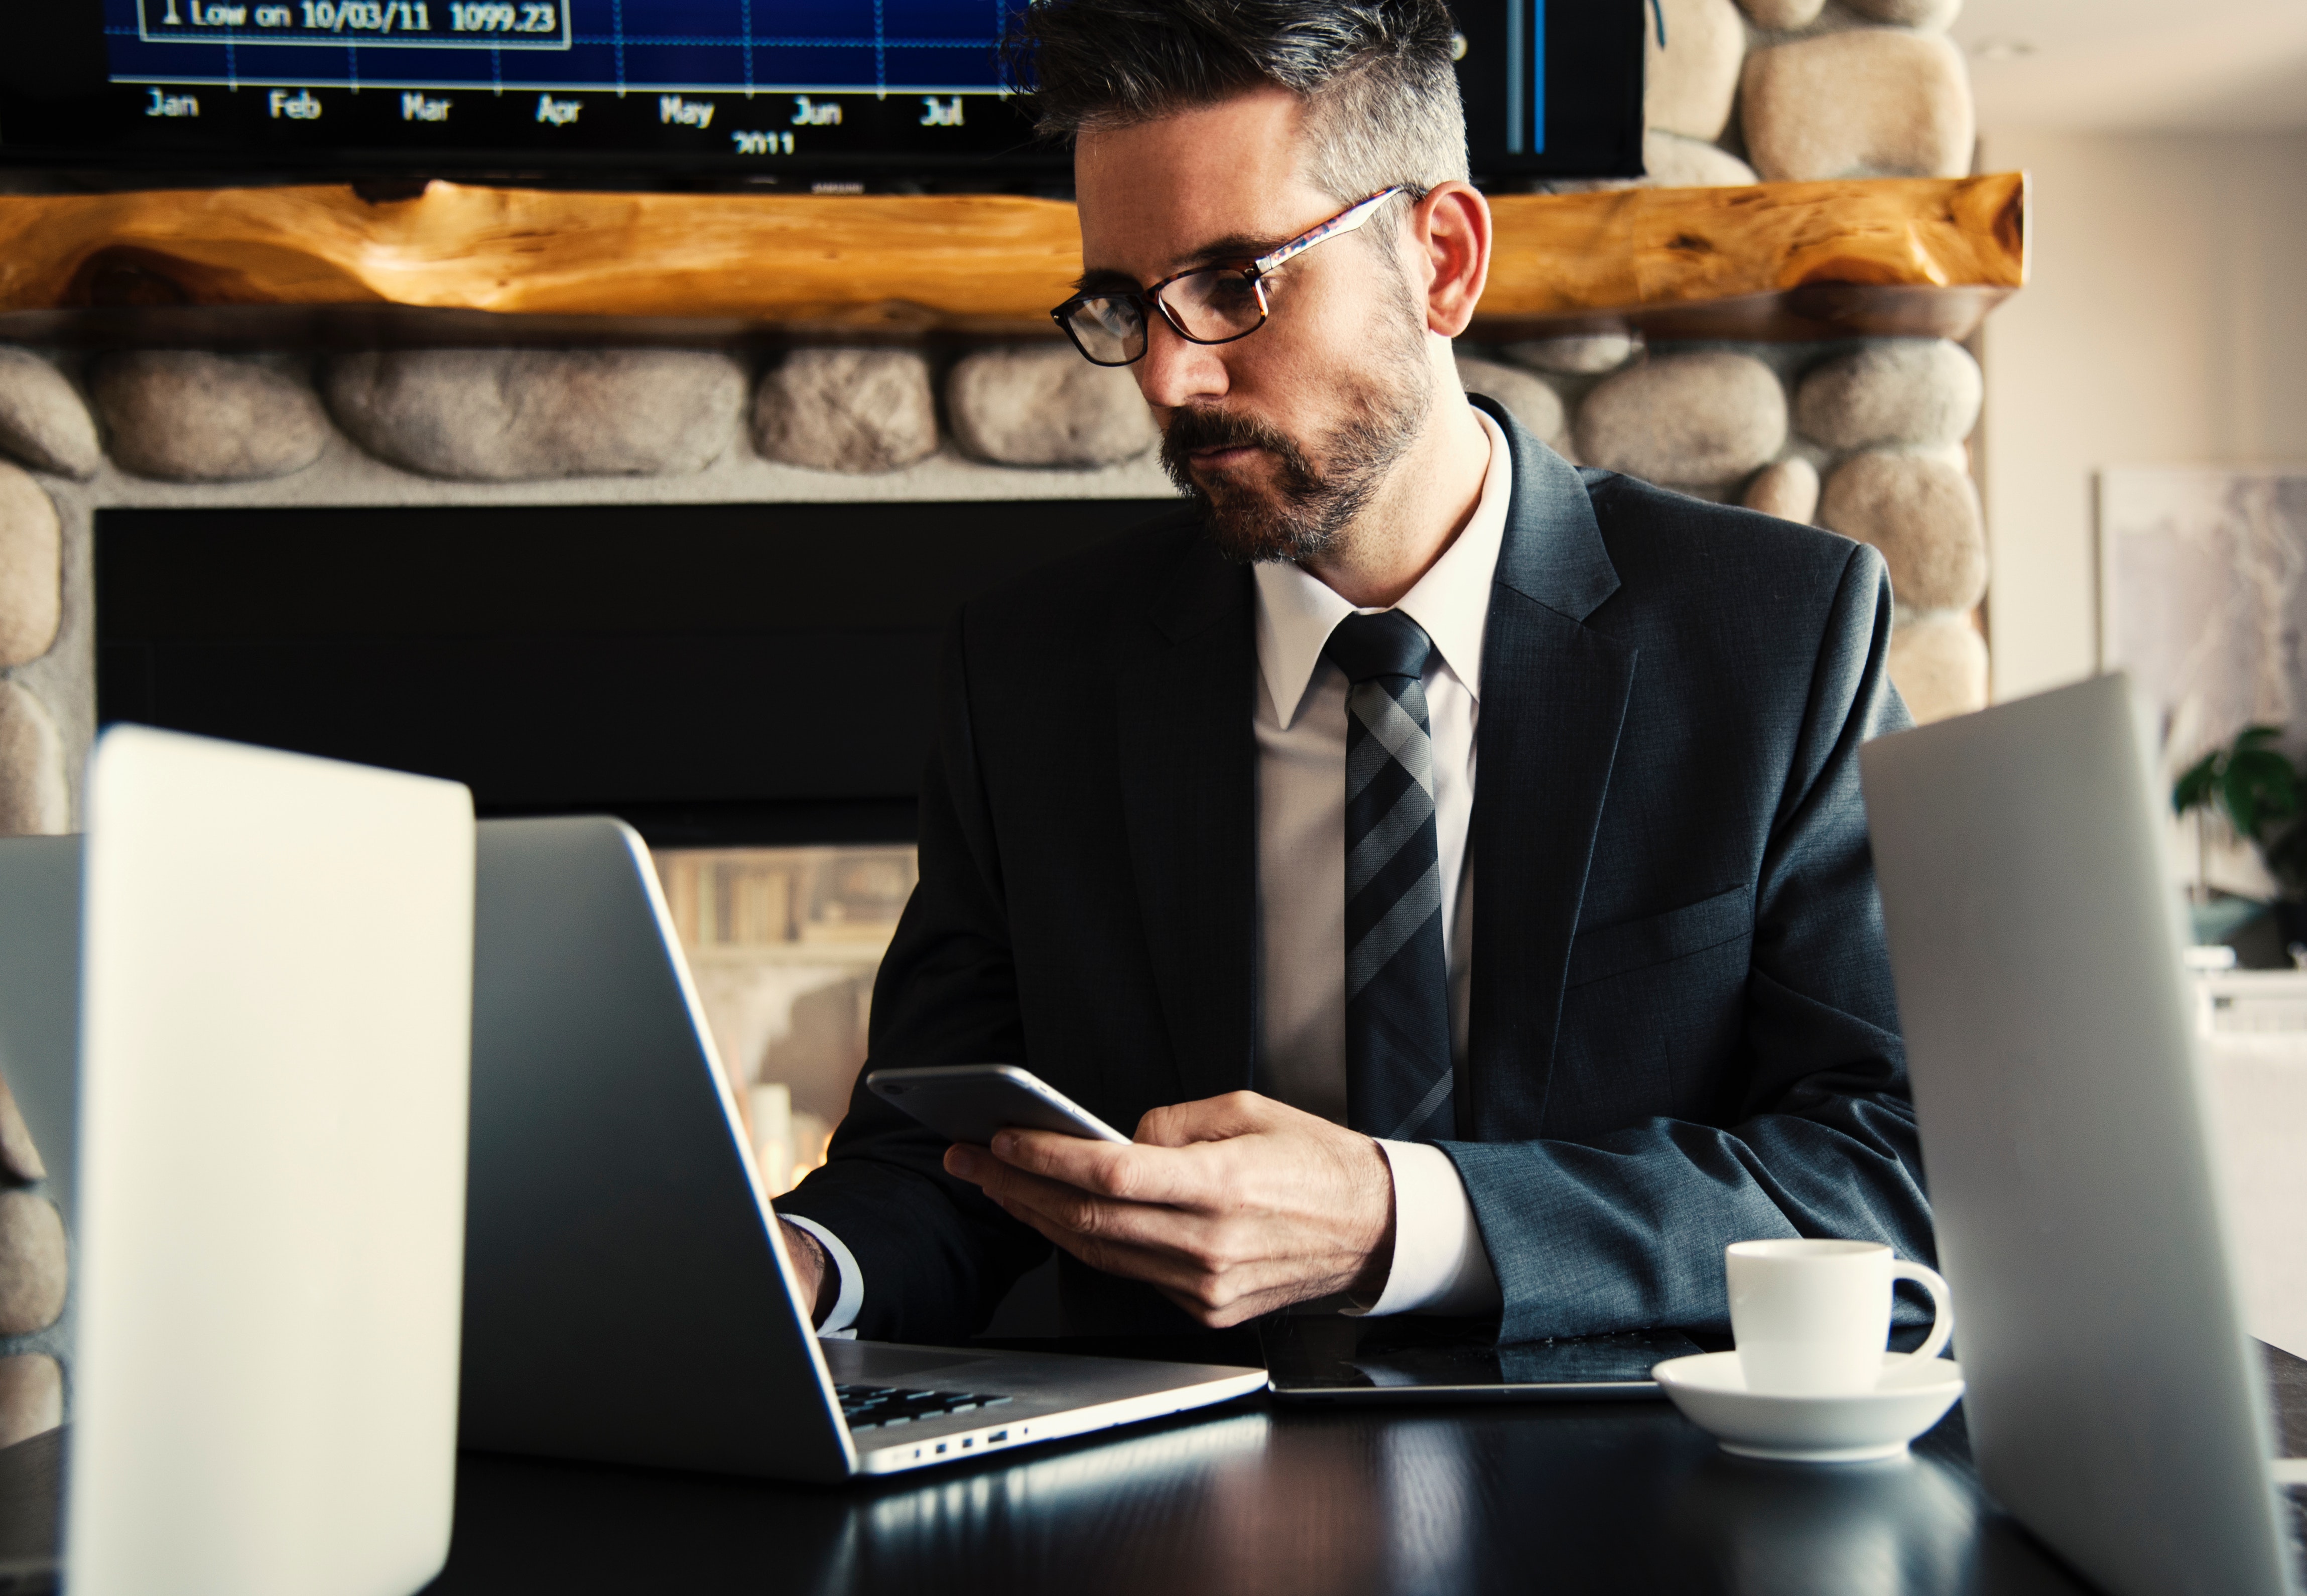
white collar worker, businessperson, business, job, technology, suit, electronic device, laptop, desk